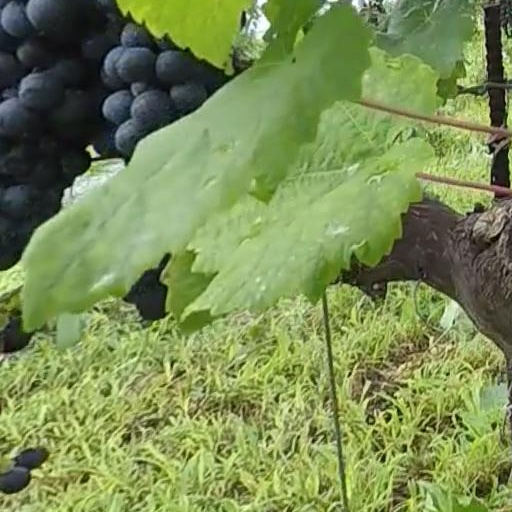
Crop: grape